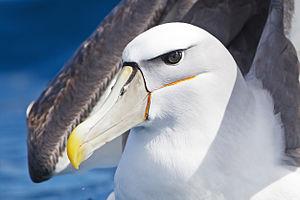
L'Albatros à cape blanche ou Albatros timide est une espèce d'oiseaux de mer de la famille des Diomedeidae.